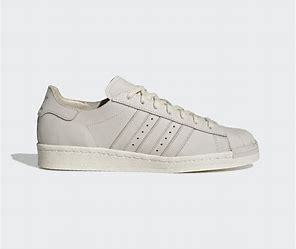
Brand: Adidas
Model: Superstar 82